Gunther Schuller

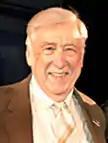
Schuller in 2008

Gunther Alexander Schuller (November 22, 1925June 21, 2015) was an American composer, conductor, horn player, author, historian, educator, publisher, and jazz musician.